Lendoc

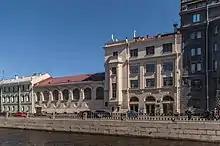
House of Senator Polovtsov, current Lendoc location

List of the studio executives is composed in accordance with the records of Saint Petersburg Central State Cinema Archive